Renewable energy debate

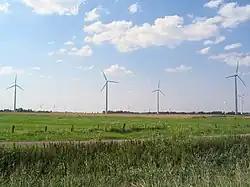
Wind power is a common renewable energy source

Mark Diesendorf, formerly Professor of Environmental Science at the University of Technology, Sydney and a principal research scientist with CSIRO has summarised some of the benefits of onshore wind farms as follows.